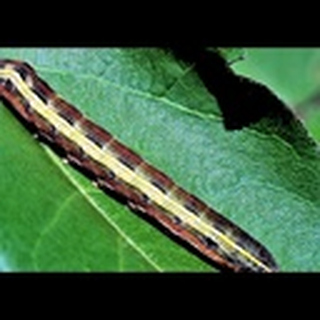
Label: cotton_army_worm